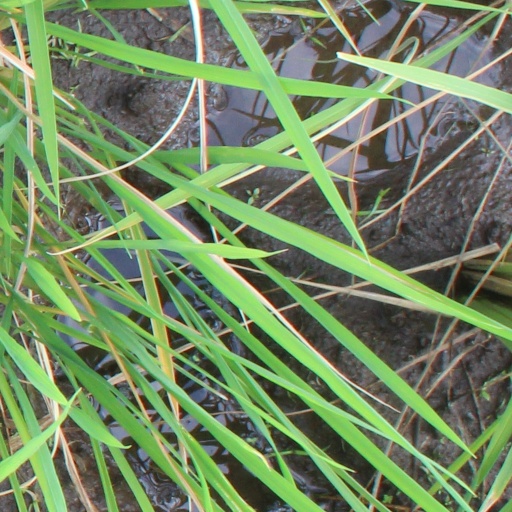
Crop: rice